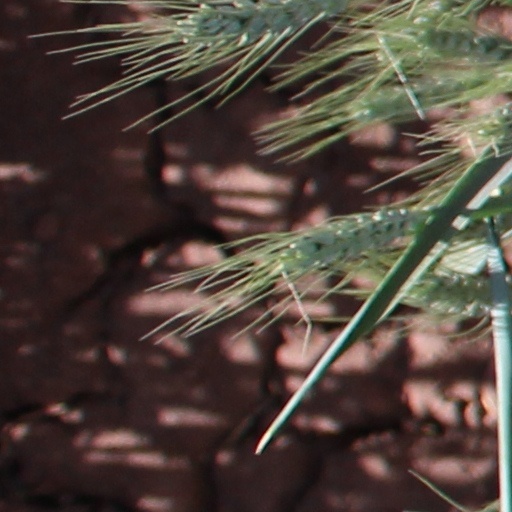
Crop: wheat